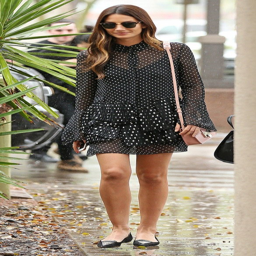
model wears a sweet button - up polka dot mini dress and flats on a rainy day